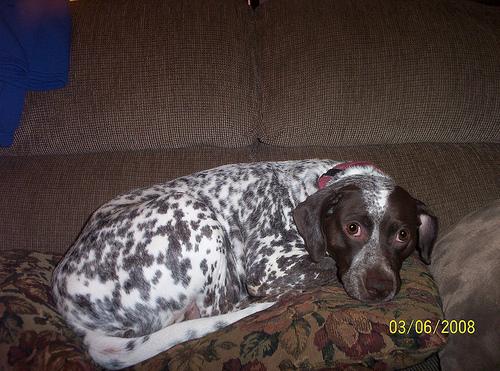
Breed: german shorthaired